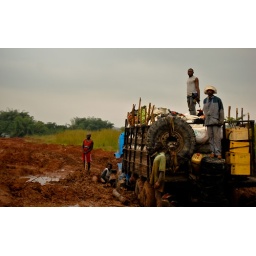
Countless trucks were stuck in the mud blocking the road to Brazzaville